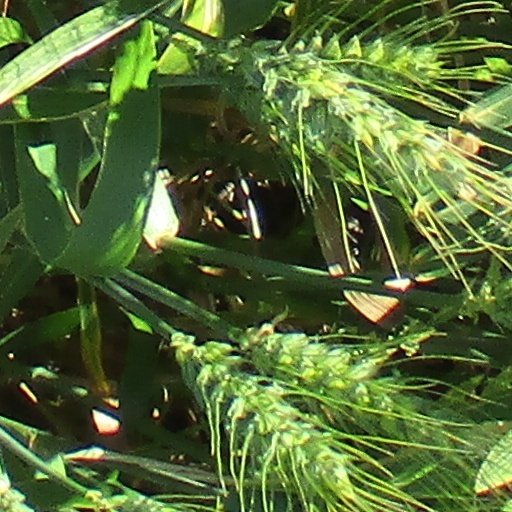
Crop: wheat